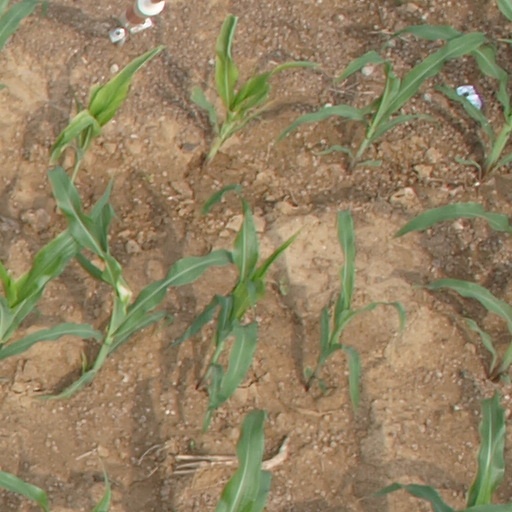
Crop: maize; corn